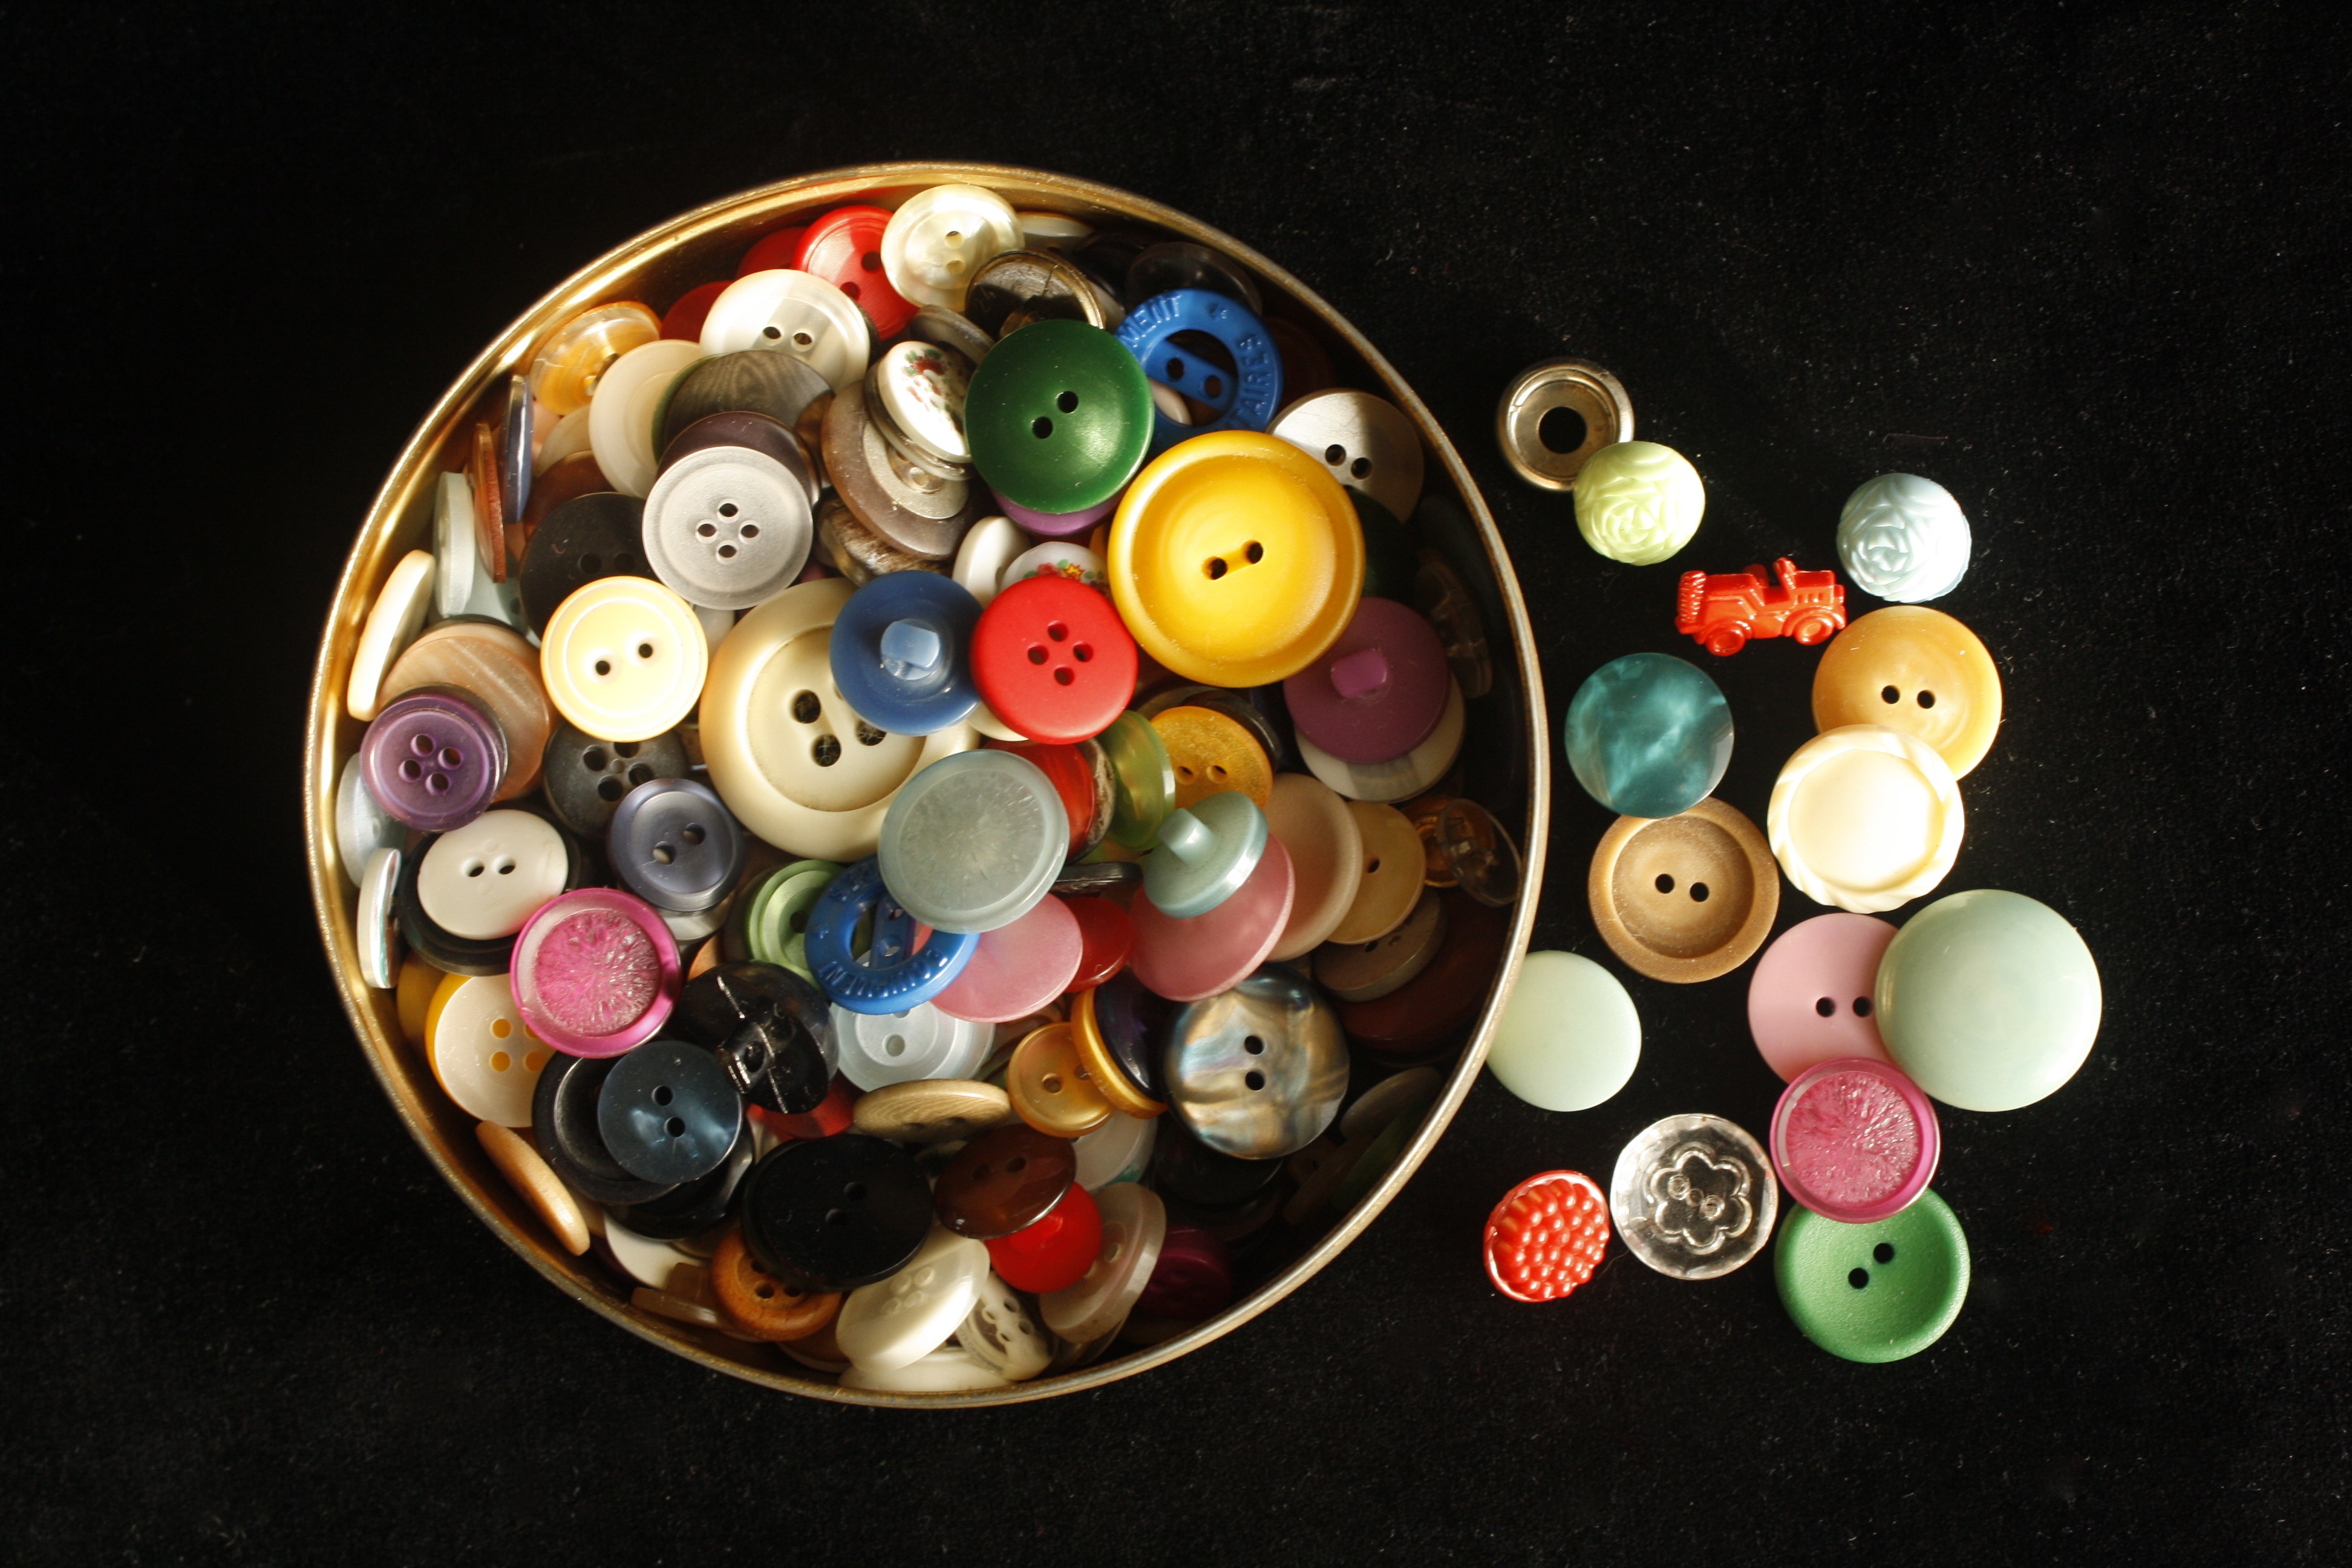
glass, color, craft, colorful, bead, toy, material, circle, painting, sewing, jewellery, art, buttons, shape, fashion accessory